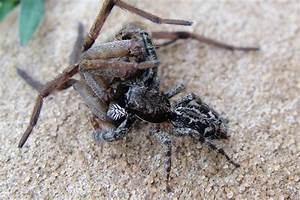
Label: spider